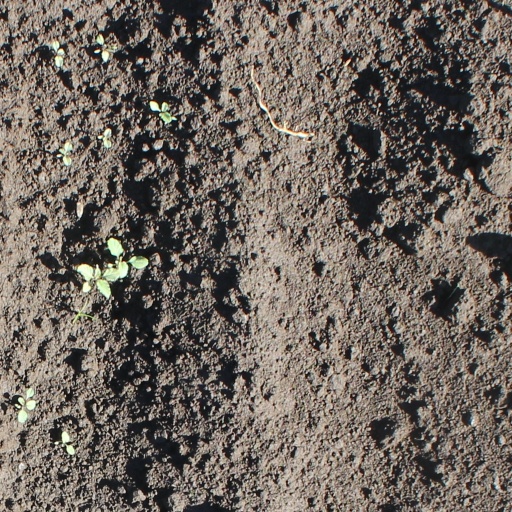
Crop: soybean